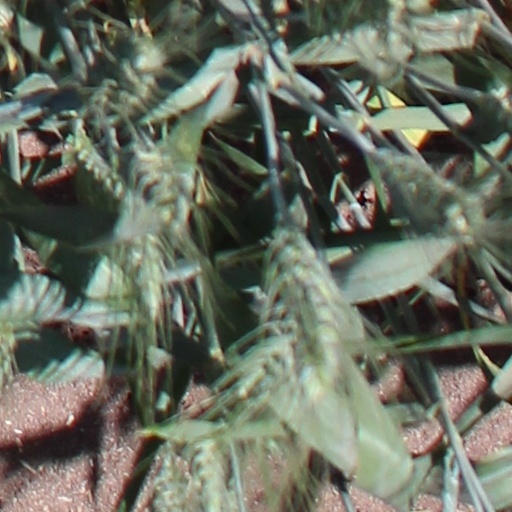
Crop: wheat